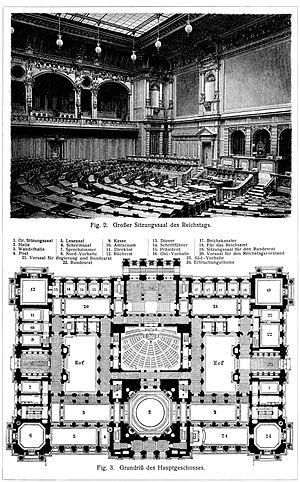
Le Reichstag [ʁajʃstaɡ] était l’assemblée parlementaire représentant le peuple allemand dans son ensemble sous l’Empire allemand, de 1871 à 1918 ; il a été créé en 1867 pour la Confédération de l’Allemagne du Nord et maintenu lors de la transformation constitutionnelle de 1871. Il est un des symboles de l'unité allemande avec le Kaiser, il en est également le principal organe démocratique. Communément avec la chambre haute, le Bundesrat, il exerce le pouvoir législatif et vote le budget de l'Empire. Il dispose certes d'un certain pouvoir de contrôle sur l'exécutif et peut attirer l'attention de l'opinion publique sur certains points, il n'en reste pas moins qu'il reste largement tributaire des choix du gouvernement et du chancelier impérial en particulier. Ainsi ce dernier n'est pas nommé par le parlement et n'a pas besoin de sa confiance. À l'inverse, il dispose d'un pouvoir de dissolution face au Reichstag. Toutes ses séances sont publiques.